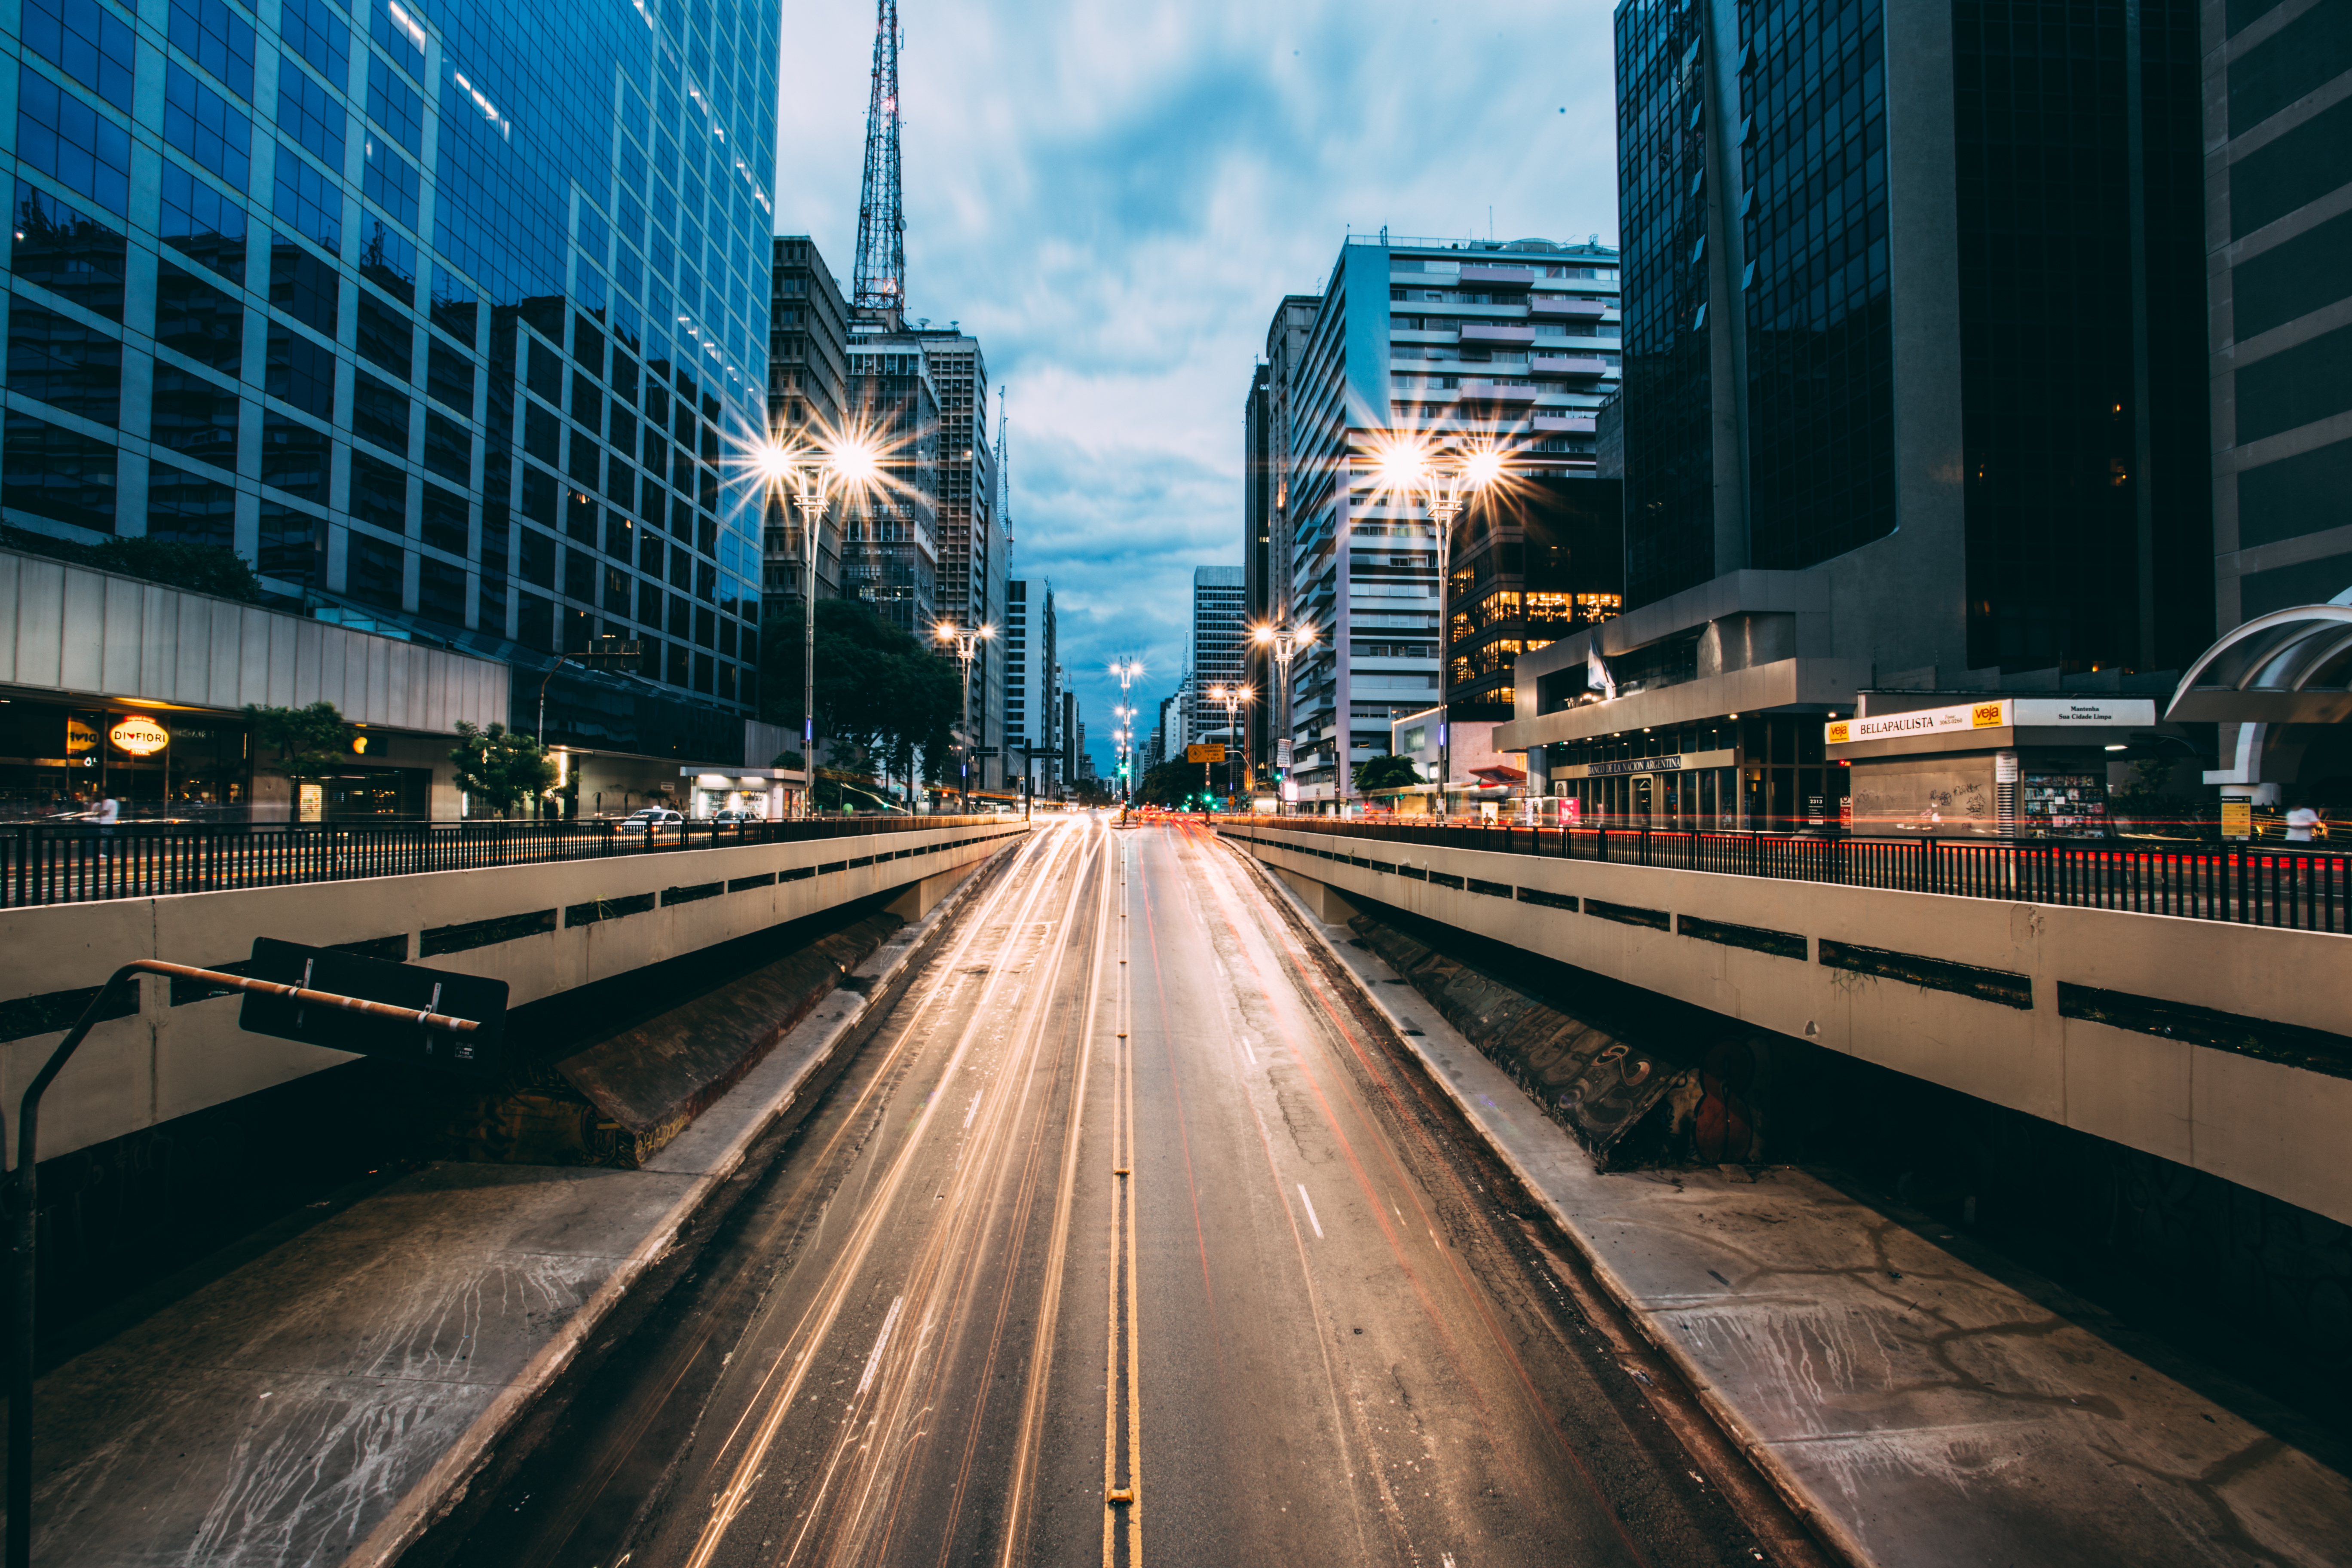
light, road, bridge, skyline, traffic, street, night, highway, city, skyscraper, overpass, cityscape, downtown, travel, dusk, transport, evening, reflection, lane, public transport, buildings, infrastructure, time lapse, metropolis, urban area, human settlement, metropolitan area, public domain images